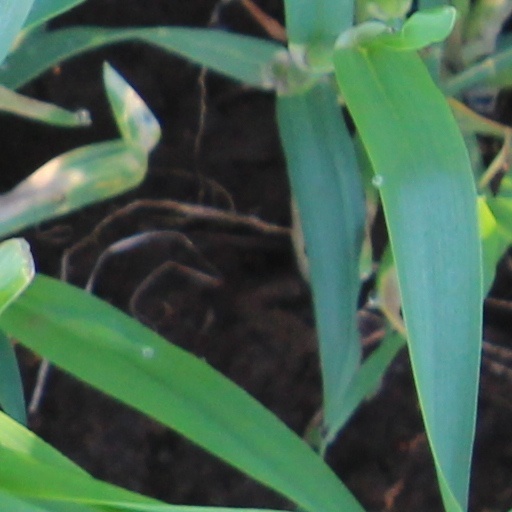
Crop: wheat